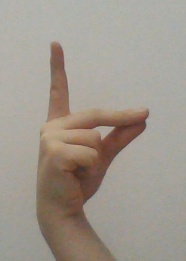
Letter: ta